Uliana Dubrova

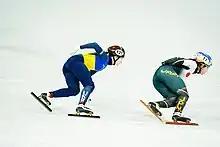
Dubrova (left) at the 2022 Winter Olympics

Uliana Dubrova (born 3 April 2002, in Kharkiv, Ukraine) is a Ukrainian short track speed skater. She competed in the 1500 metres event at the 2022 Winter Olympics where she did not advance from the heat.